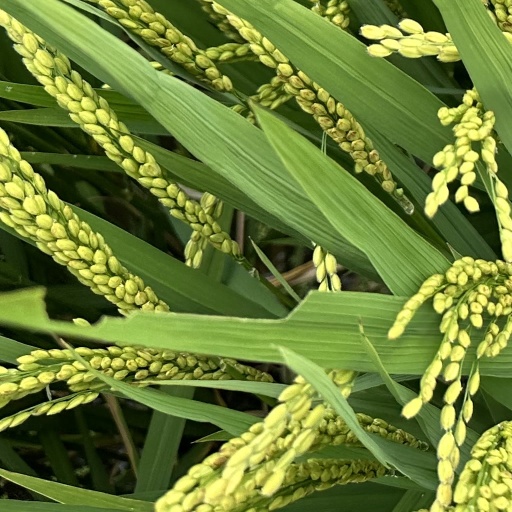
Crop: rice